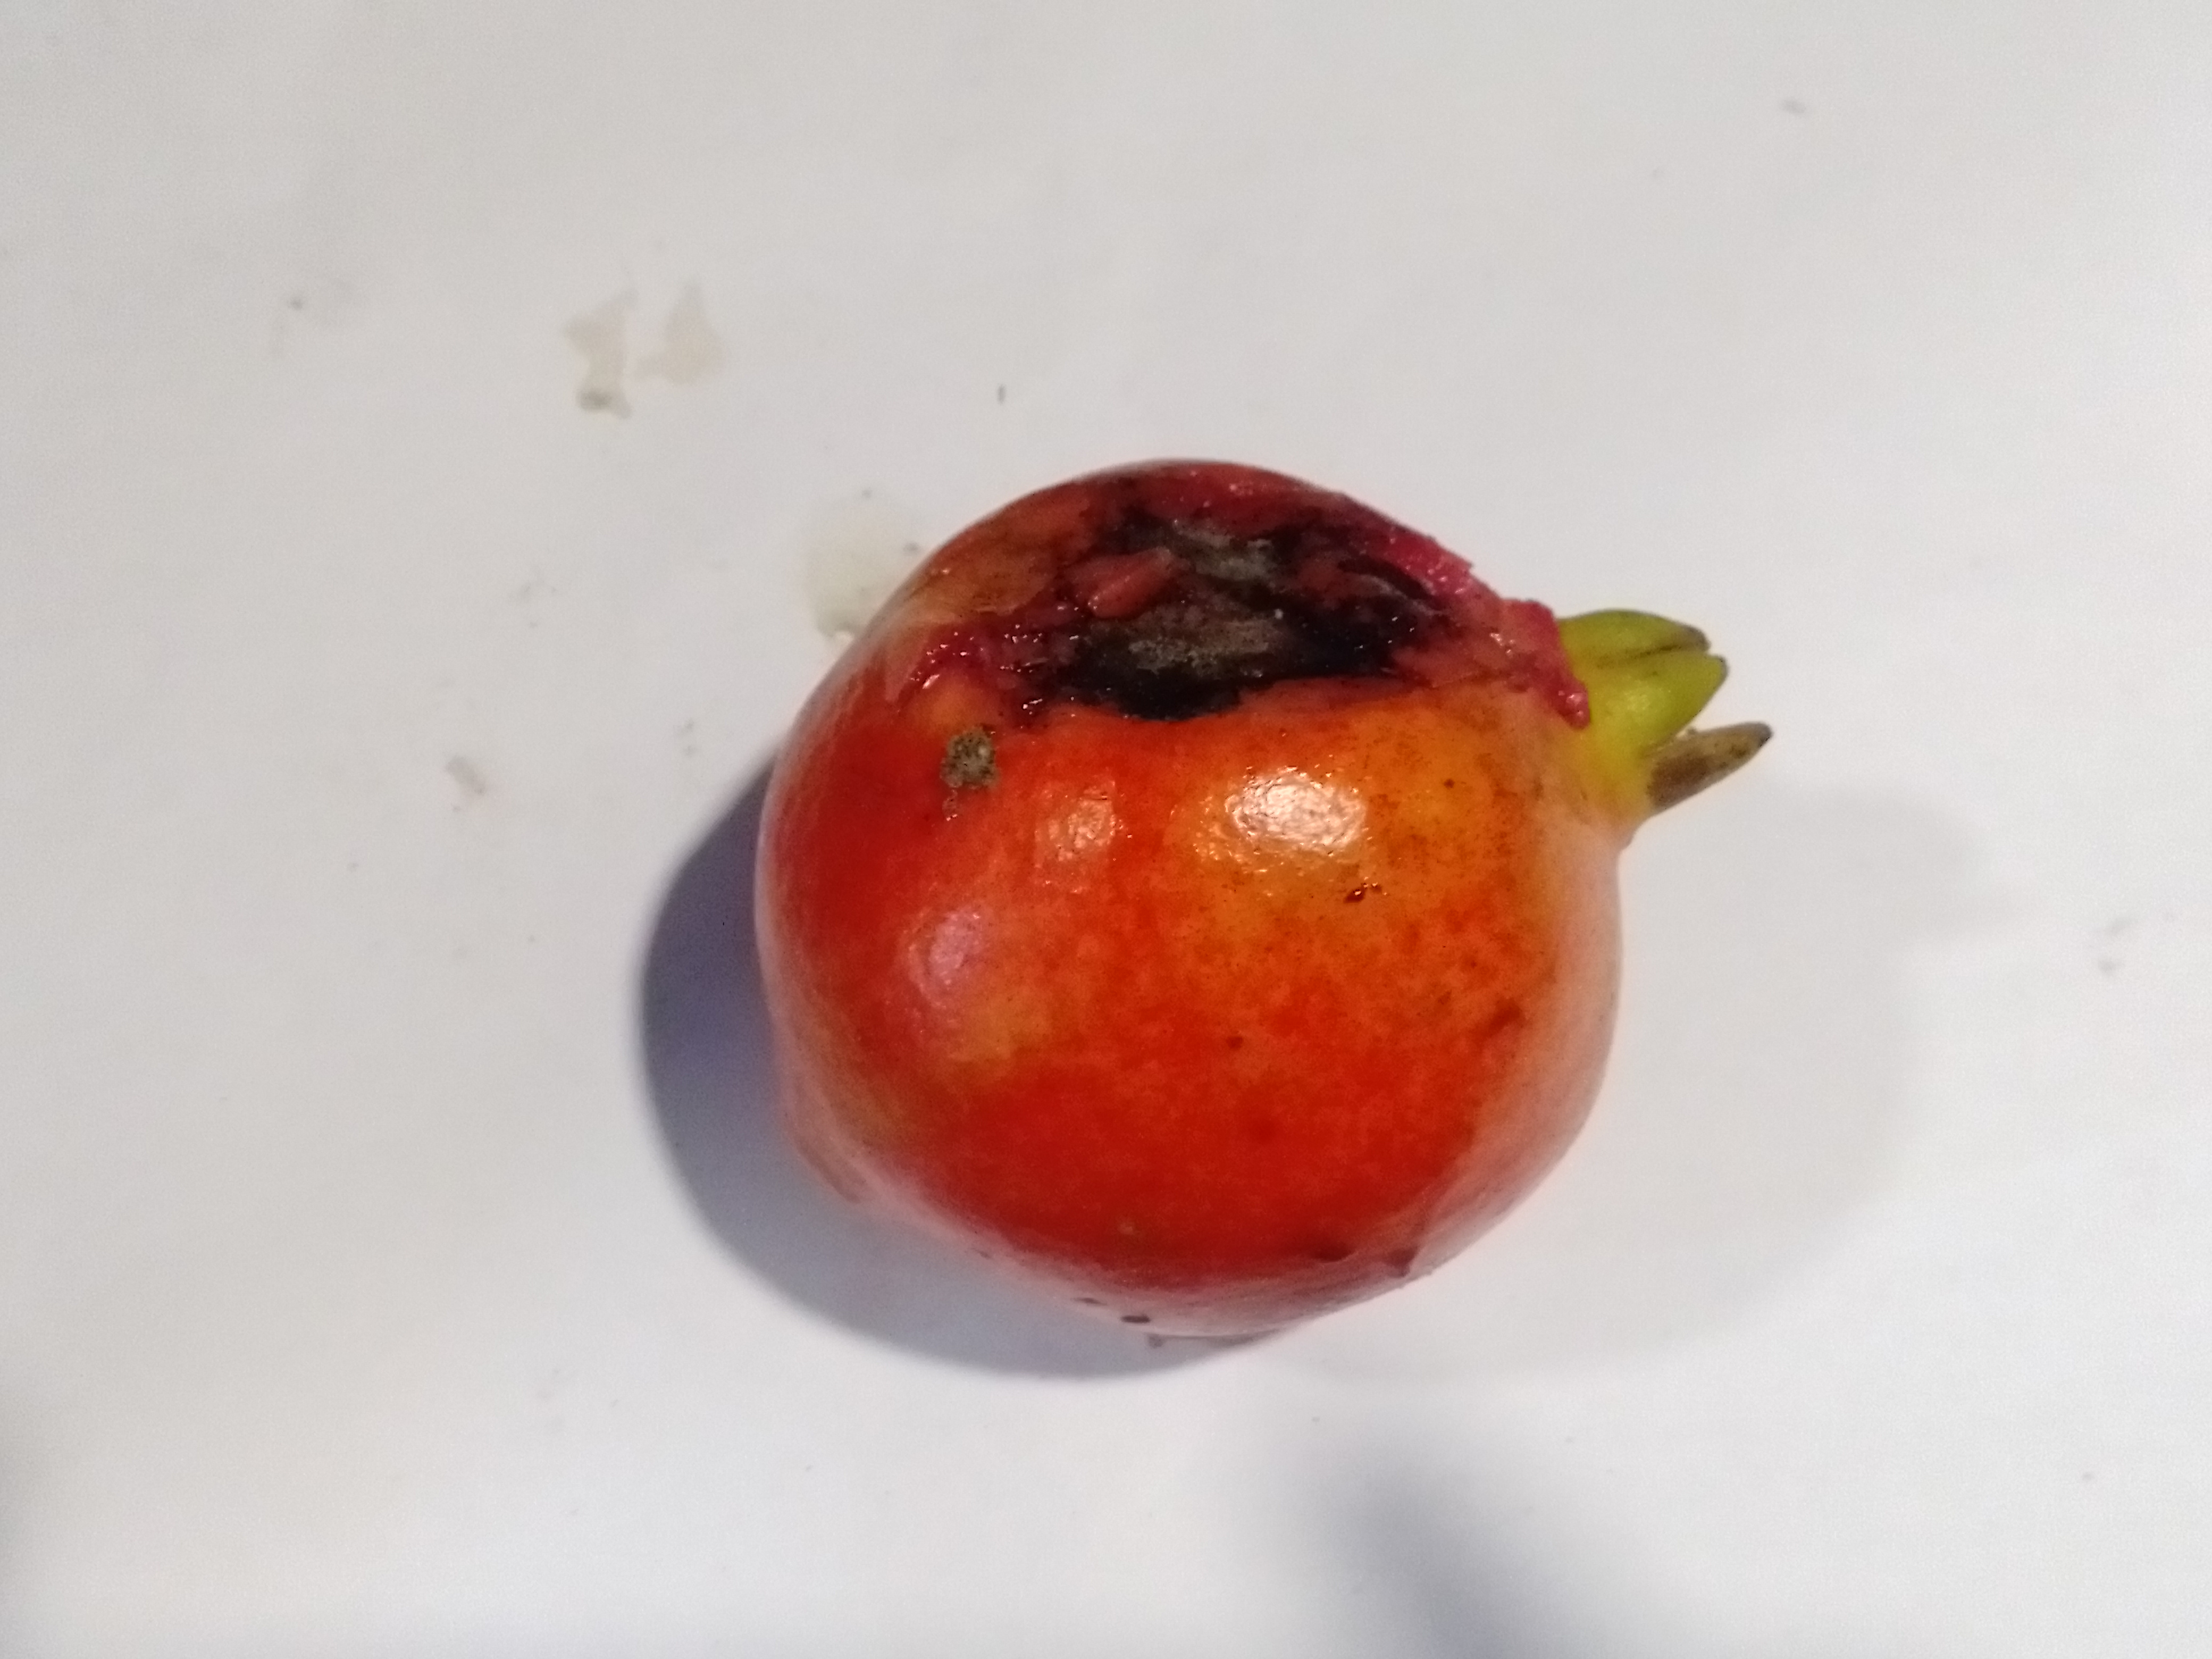
Fruit: pomegranate
Condition: rotten